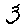
Label: 3